Dereham

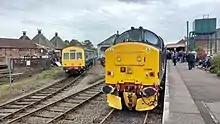
Trains at Dereham Station

Passenger services between Dereham and Wells were withdrawn in 1964 and the track between Fakenham and Wells was lifted soon after. The line from Dereham to Wymondham was returned to single track in 1965, with a passing loop at . The line to King's Lynn was closed in 1968 and the last passenger train on the Dereham-to-Wymondham line ran in 1969, although the railway remained open for freight until 1989.